Banff National Park

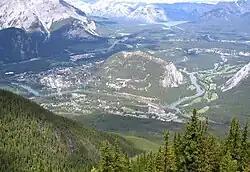
Bow River winding through Banff town

The Trans-Canada Highway, passing through Banff, has been problematic, posing hazards for wildlife due to vehicle traffic and as an impediment to wildlife migration. Grizzly bears are among the species impacted by the highway, which together with other developments in Banff, has caused fragmentation of the landscape. Grizzly bears prefer the montane habitat, which has been most impacted by development. Wildlife crossings, including a series of underpasses, and six wildlife overpasses, have been constructed at a number of points along the Trans-Canada Highway to help alleviate this problem.